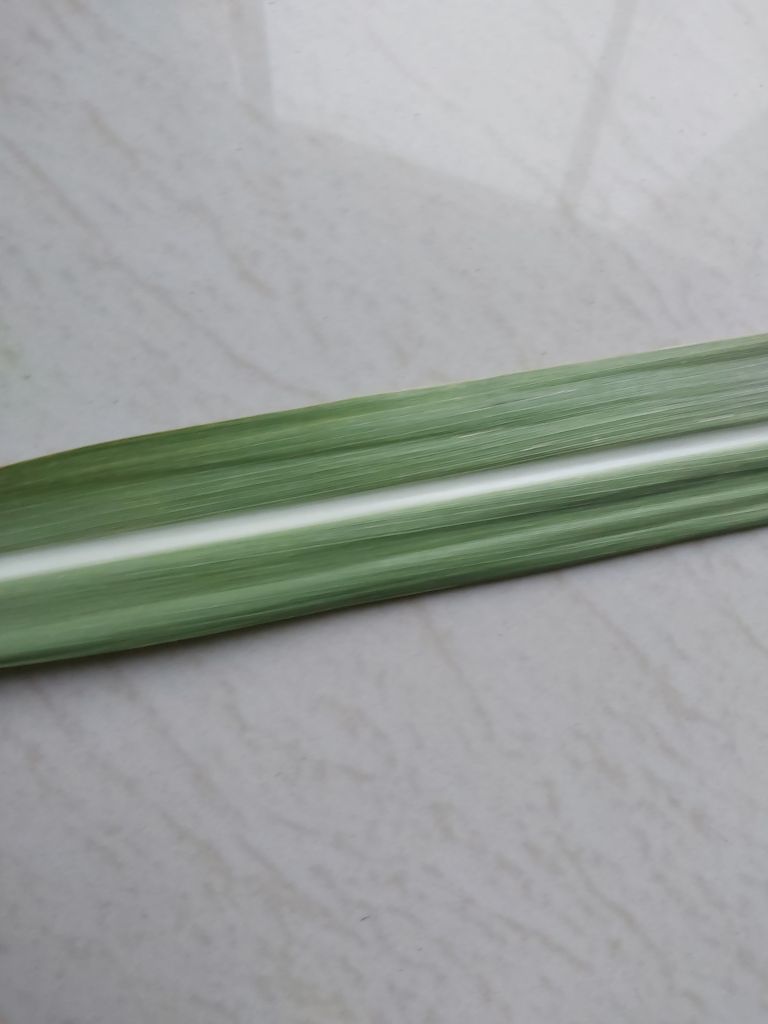
Label: Viral Disease